Dataindustrier AB

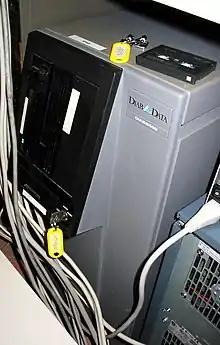
DIAB Data DIAB2450

In 1983, DIAB independently developed the first UNIX-compatible machine, DIAB DS90, based on the Motorola 68000 CPU. DNIX here made its appearance, based on a UNIX System V license from AT&T. DIAB was however an industrial automation company, and needed a real-time operating system, so the company replaced the AT&T-supplied UNIX kernel with their own in-house developed, yet compatible real-time variant. Over time, the company also replaced several of the UNIX standard userspace tools with their own implementations, to the point where no code was derived from UNIX, and their machines could be deployed independently of any AT&T UNIX license. Two years later and in cooperation with Luxor, a computer called ABC 1200 was developed for the office market, while in parallel, DIAB continue to produce enhanced versions of the DS90 computer using newer versions of the Motorola CPUs such as the Motorola 68010, 68020, 68030 and eventually 68040. In 1990, after DIAB was acquired by Groupe Bull, who continued to produce and support the DS machines under the brand name "DIAB", with names such as "DIAB 2320", "DIAB 2340" etc., still running DIABs version of DNIX.